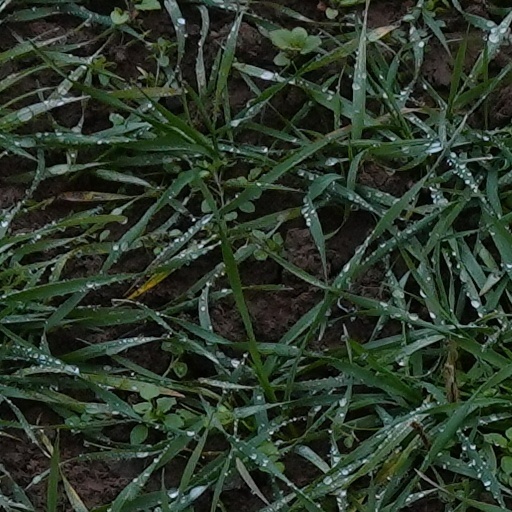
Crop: wheat